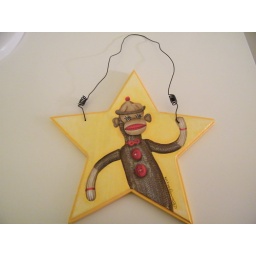
Sock monkey wall plaque, I painted in May, 2008